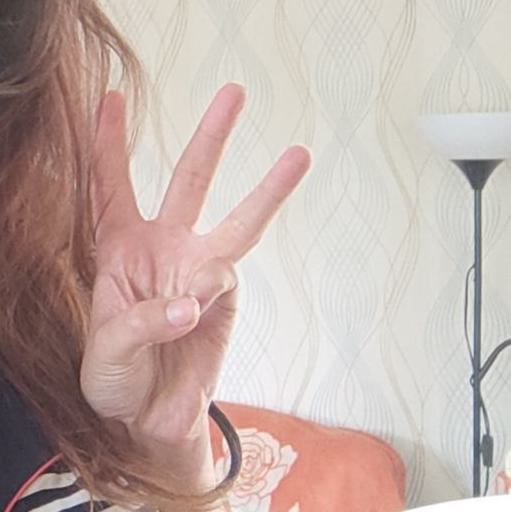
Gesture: three